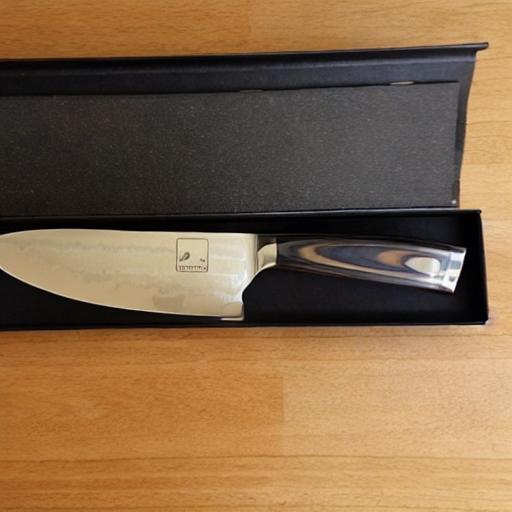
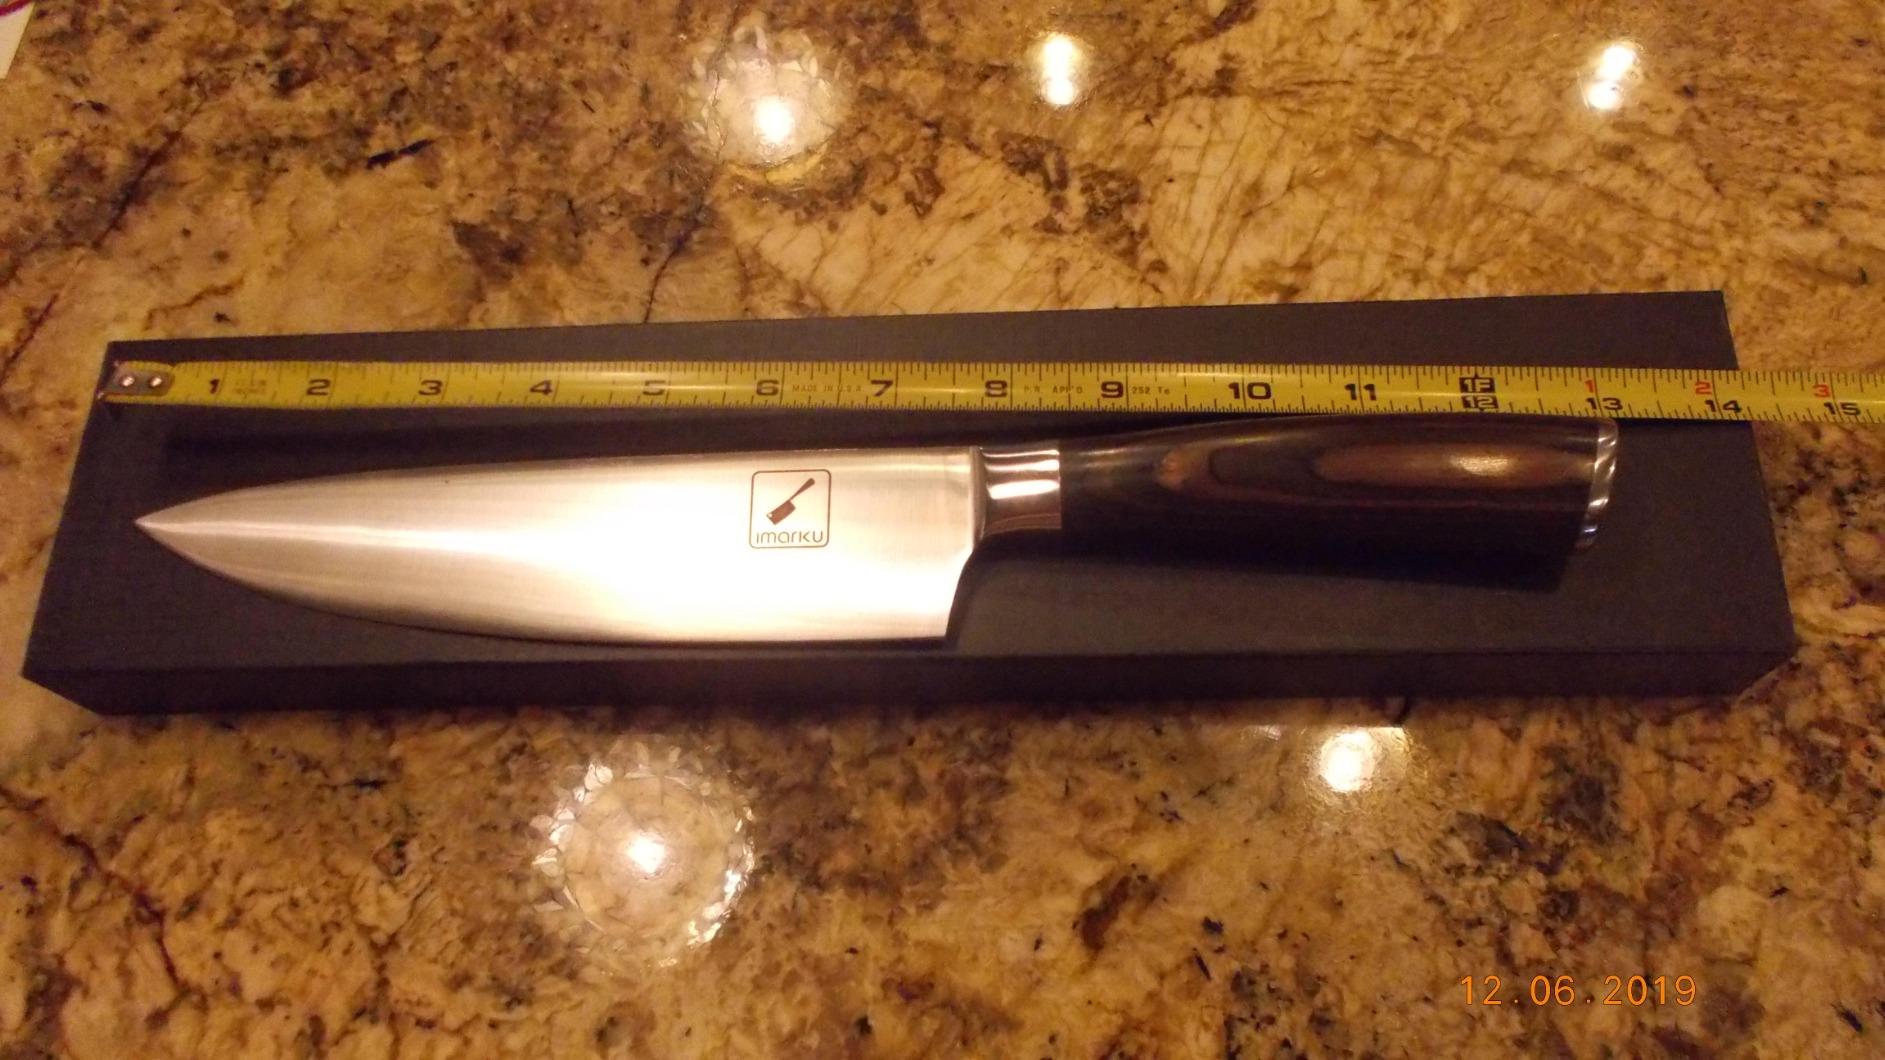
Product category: items_knife
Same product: no